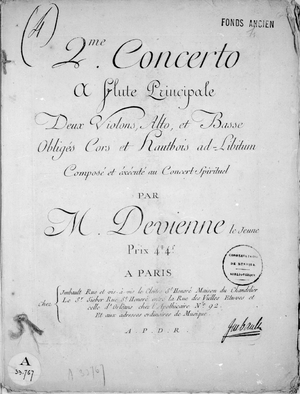
Page de titre du concerto pour flûte no. 2 de Devienne (éd. Imbault 1783)
Jean-Jérôme Imbault est un violoniste et un important éditeur de musique français à la fin du XVIIIᵉ siècle et au début du XIXᵉ siècle.